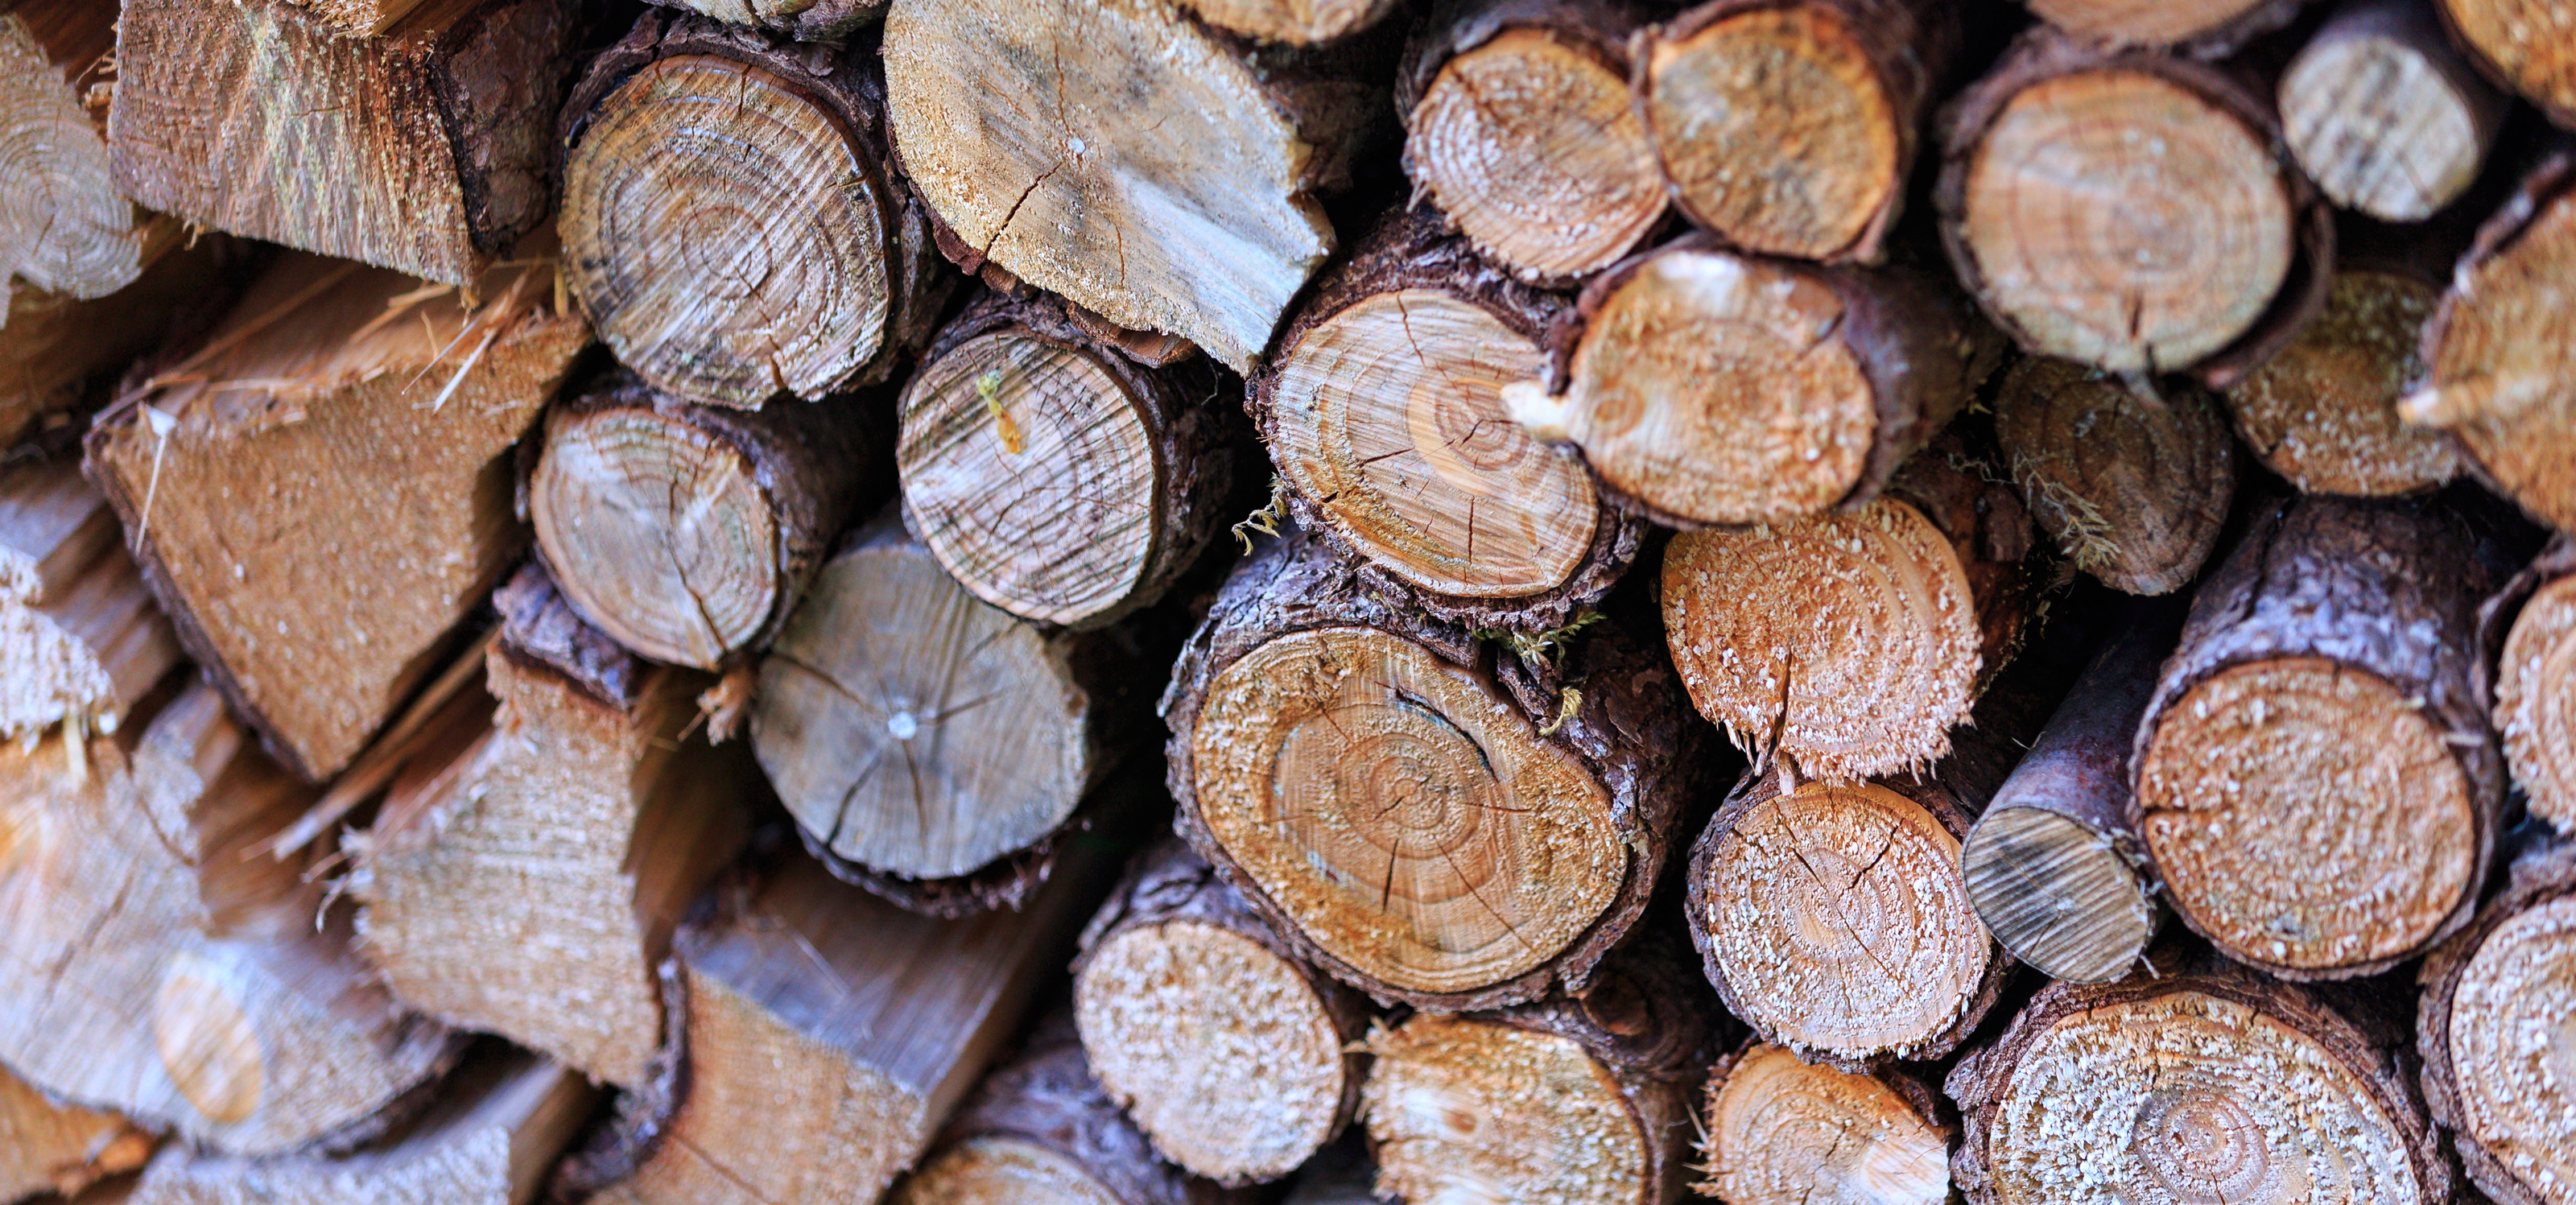
tree, branch, plant, wood, trunk, food, produce, close up, coconut, logs, shiitake, wooden logs, woody plant